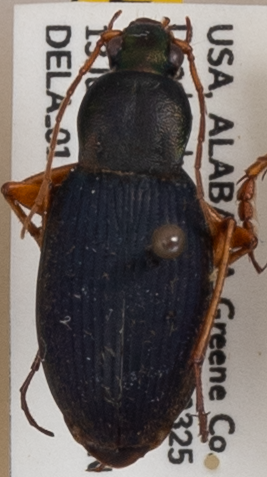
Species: Chlaenius aestivus
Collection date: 2021-07-13
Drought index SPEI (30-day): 0.574
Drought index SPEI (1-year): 0.9
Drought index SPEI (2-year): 2.09